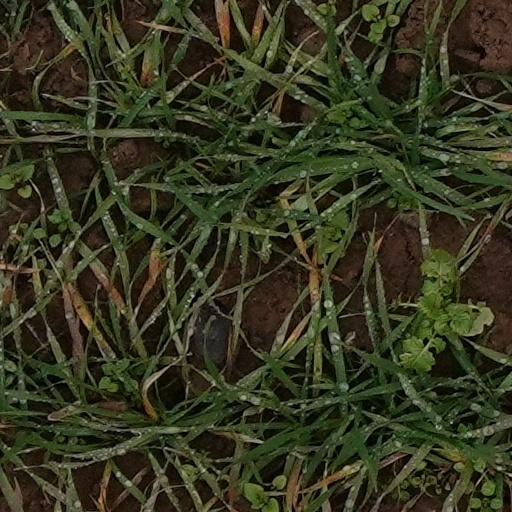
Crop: wheat